Denis Compton

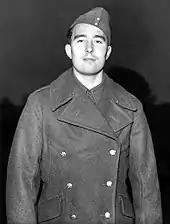
Compton in 1939 as a gunner in the army

Compton was born and brought up in what was then the urban district of Hendon, which later became part of Greater London; his father had moved there in hopes of finding more work. He was the second son and youngest child of Henry Ernest Compton, a self-employed painter and decorator, later a lorry driver when his business failed, and Jessie Anne ( Duthie); he had one elder brother, Leslie Harry (1912–1984) and one elder sister, Hilda Dorothy (1913–2002). He was educated at Bell Lane Primary School and joined the MCC ground staff at Lord's Cricket Ground at the age of 15. The previous summer he had begun to make a name for himself when, at that same venue, he scored 114 as captain of an Elementary Schools XI, impressing Test selector Sir Pelham Warner.